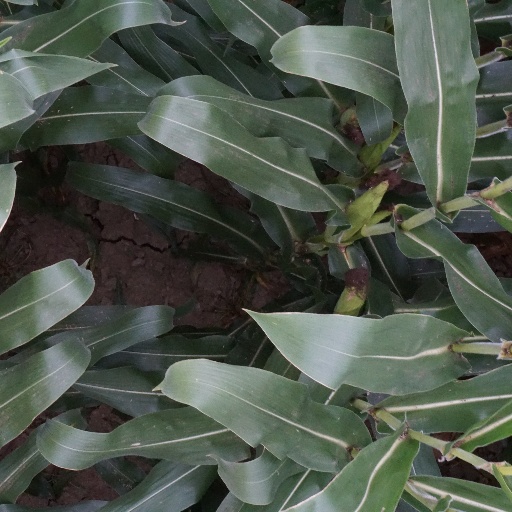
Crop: maize; corn